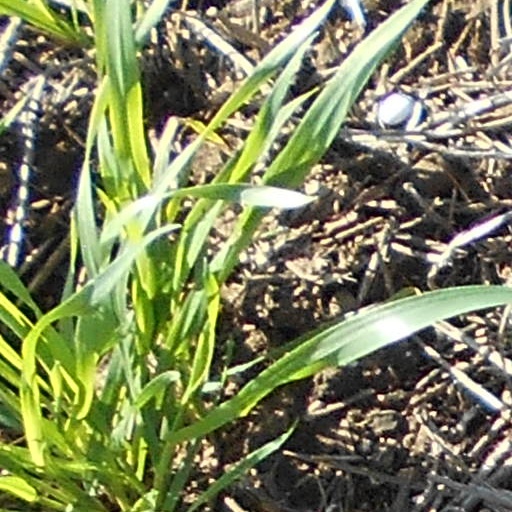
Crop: wheat